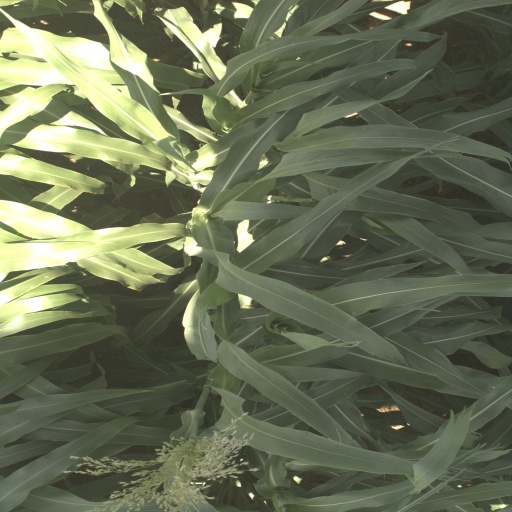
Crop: sorghum